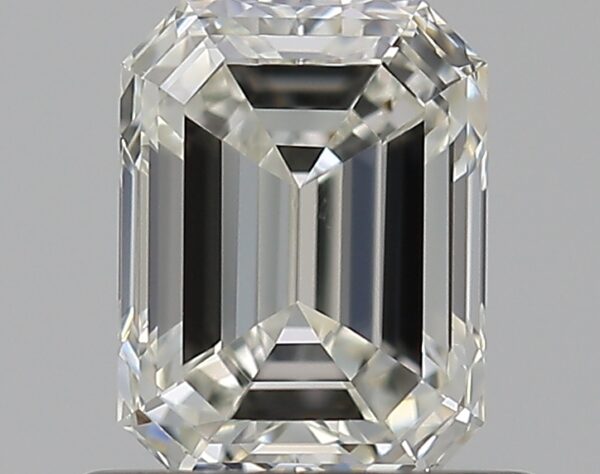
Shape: emerald
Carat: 0.7
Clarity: VS1
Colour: I
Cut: VG
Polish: EX
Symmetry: VG
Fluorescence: F
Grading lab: GIA
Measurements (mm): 5.69 x 4.3 x 2.97